Saint Pirmin

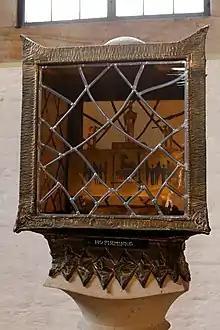
Relic in Speyer Cathedral.

Saint Pirmin (latinized "Pirminius", born before 700 ( according to many sources), died November 3, 753 in Hornbach), was a Merovingian-era monk and missionary.